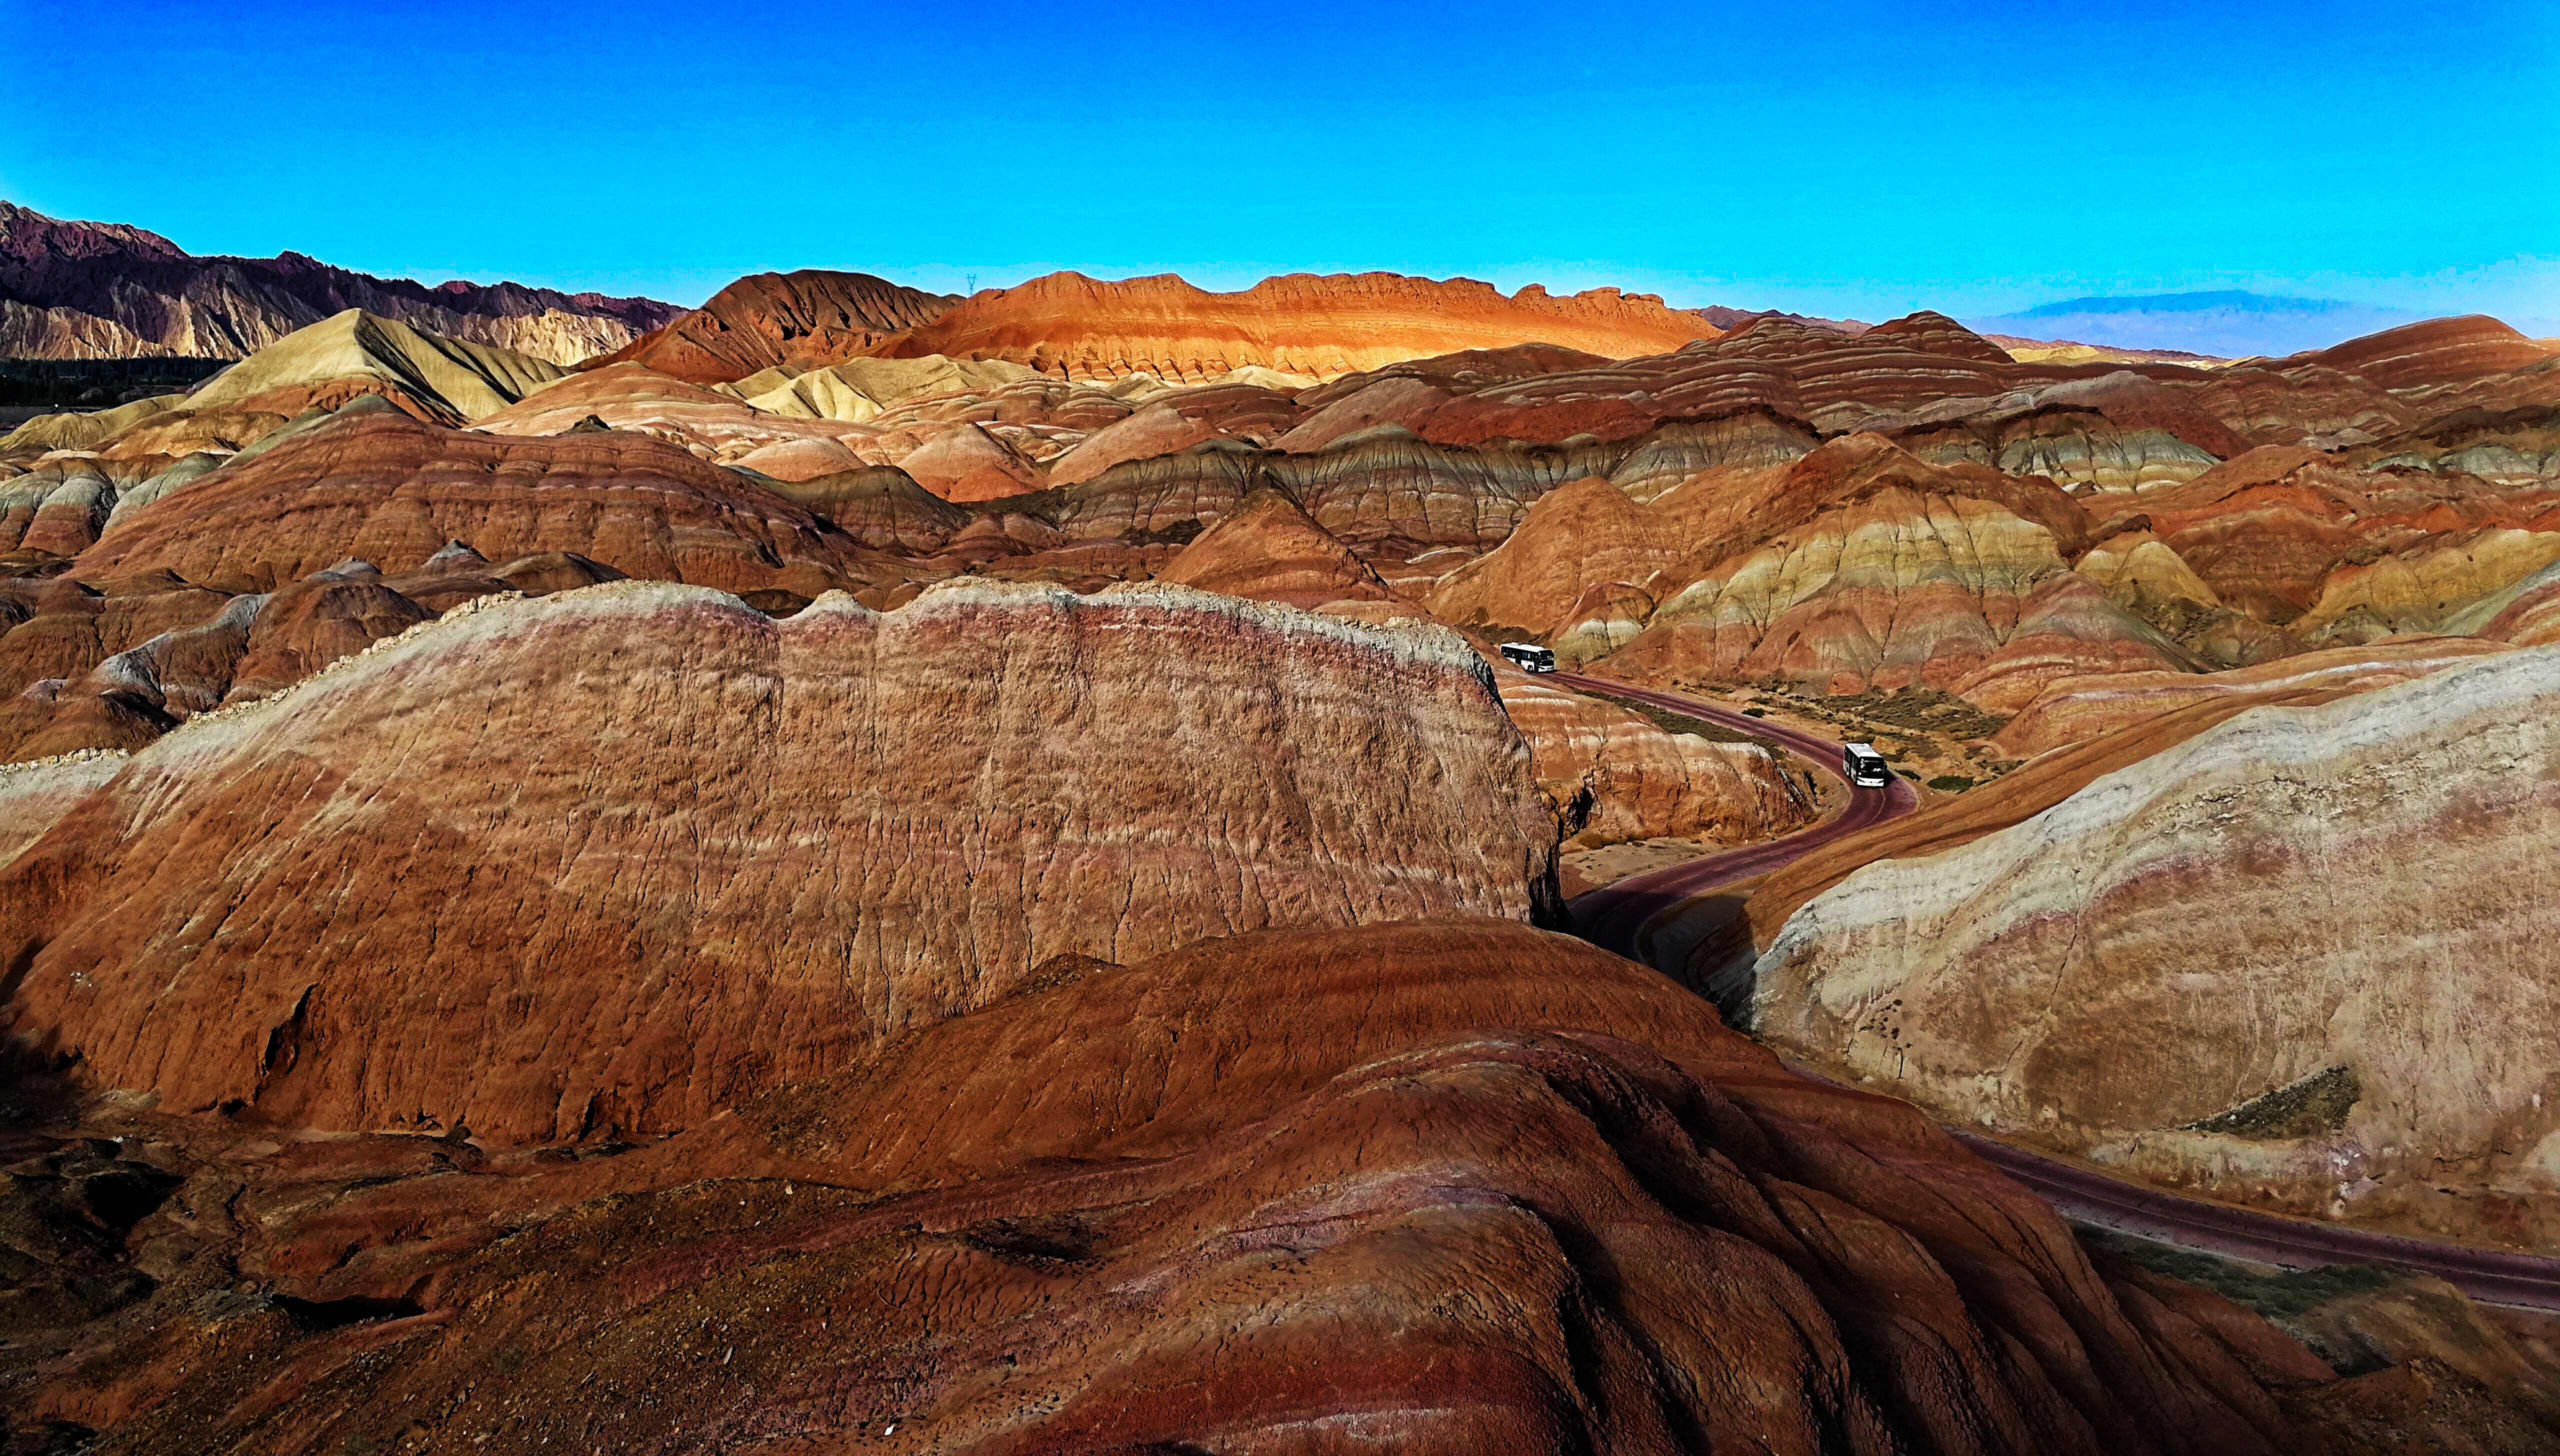
natural, badlands, rock, nature, formation, mountainous landforms, geology, natural landscape, wilderness, sky, mountain, outcrop, national park, landscape, canyon, hill, tree, photography, fault, bedrock, arch, plateau, erosion, makhtesh